Paris to the Moon

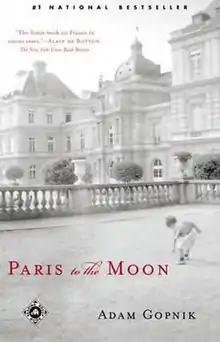

Paris to the Moon (2000, , Random House) is a book of essays by "The New Yorker" writer Adam Gopnik.